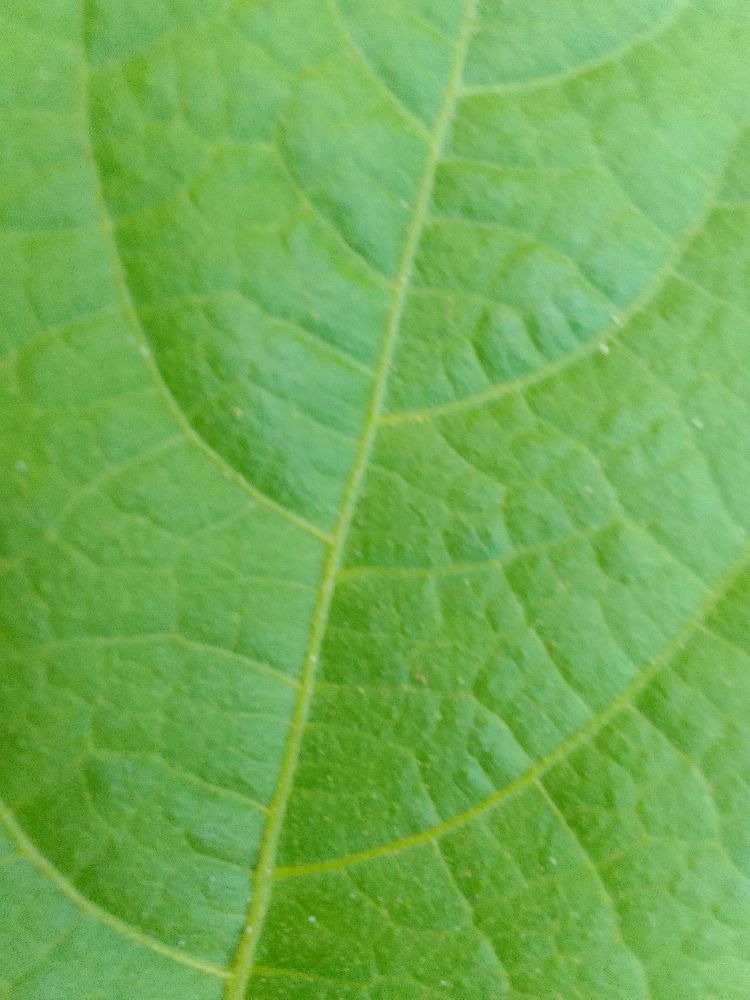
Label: healthy